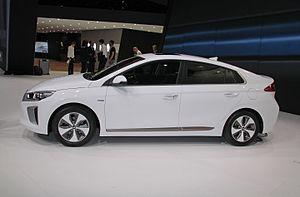
L'édition 2016 du Salon international de l'automobile de Genève s'est tenue du 3 au 13 mars 2016 à Genève. Il s'agit de la 86ᵉ édition internationale de ce salon, organisé pour la première fois en 1905.